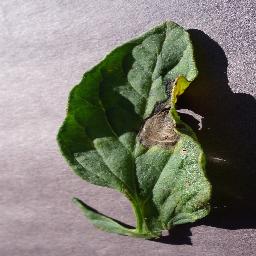
Label: Tomato___Early_blight